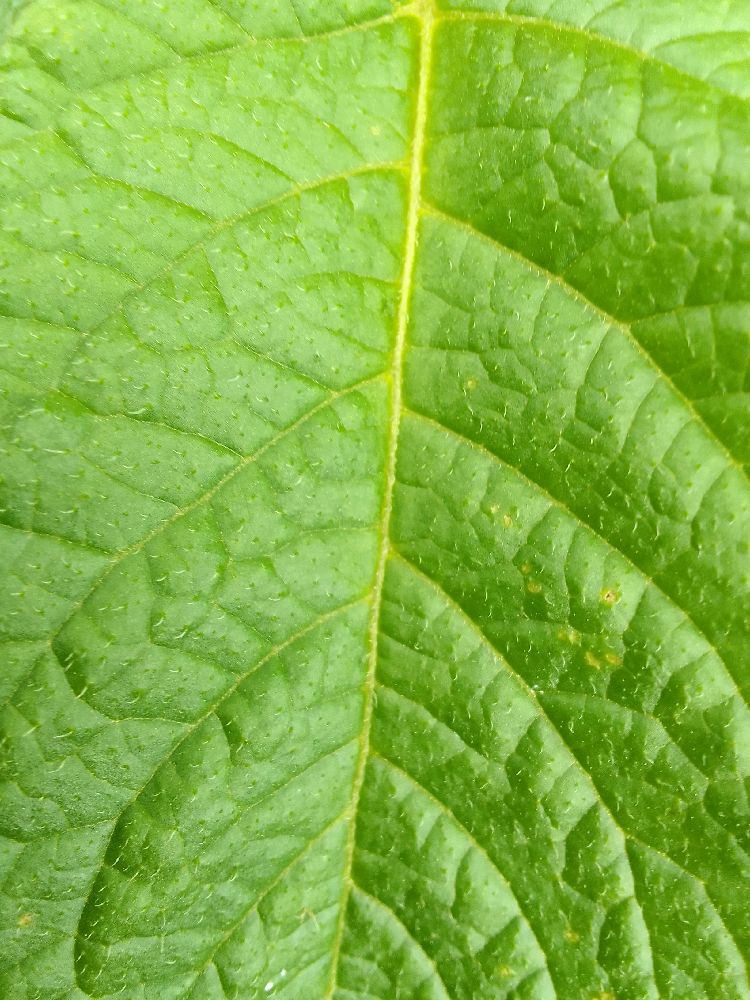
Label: Healthy